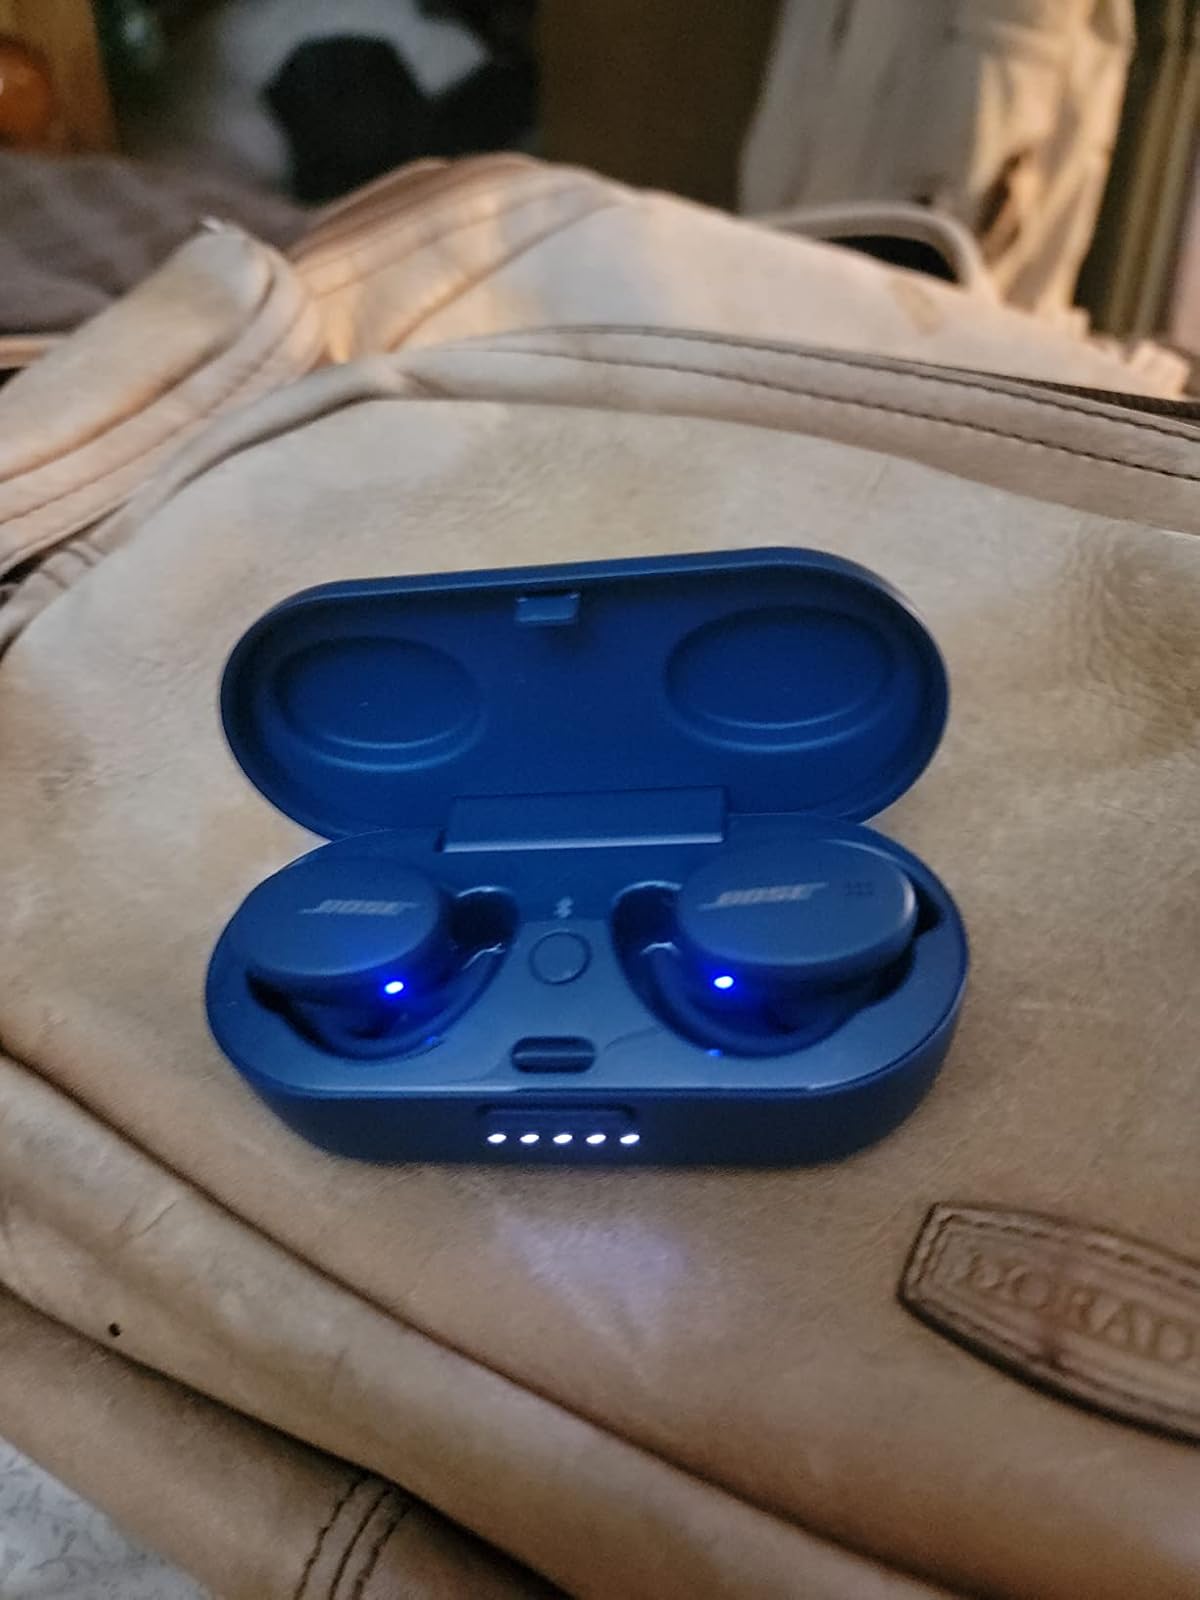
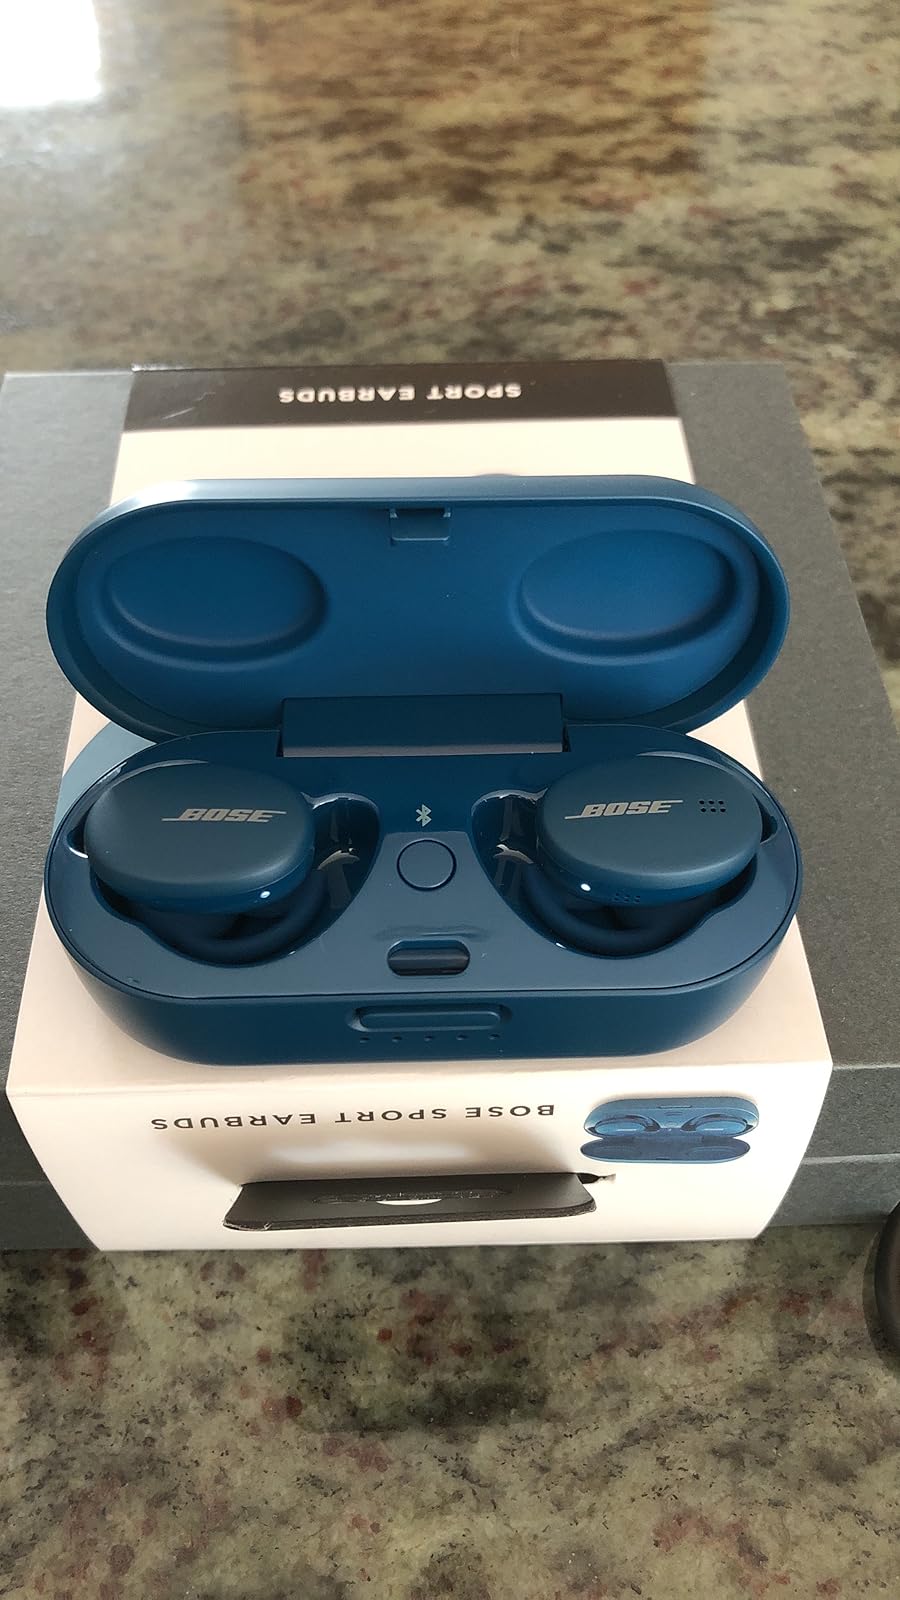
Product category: earbuds
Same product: yes